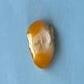
Maize quality: Bad